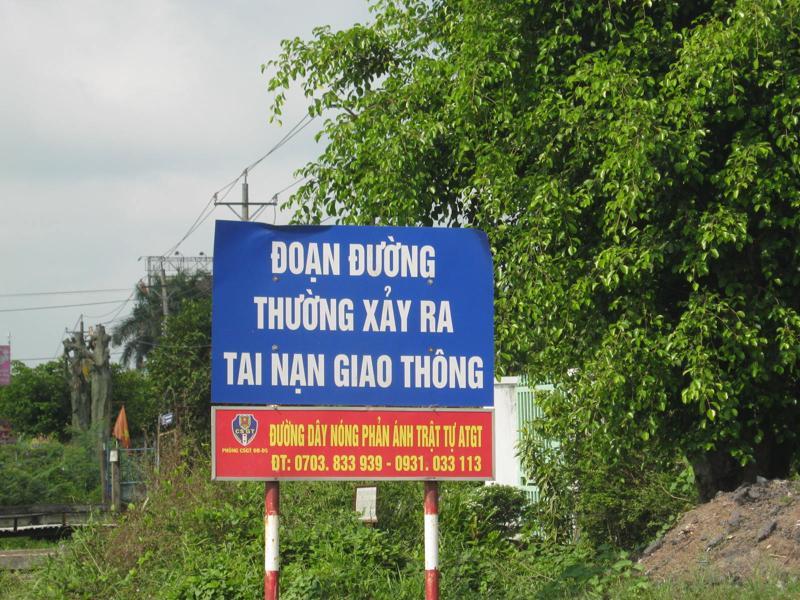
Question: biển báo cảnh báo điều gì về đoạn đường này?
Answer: đoạn đường này thường xảy ra tai nạn giao thông